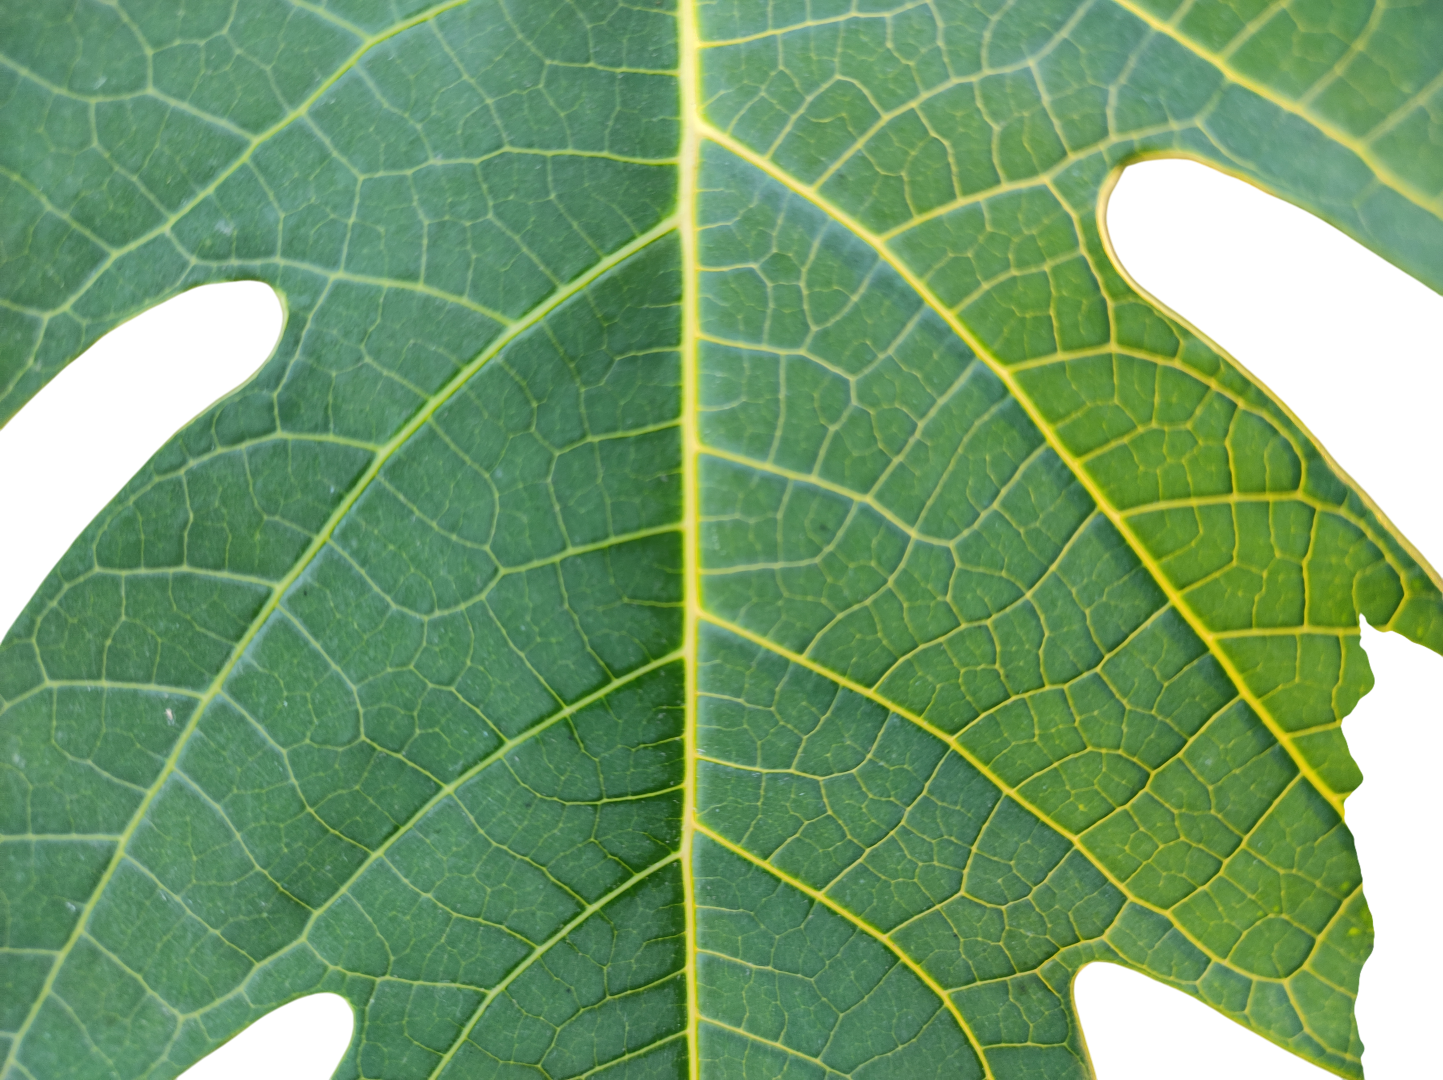
Crop: Papaya
Label: Healthy_leaf